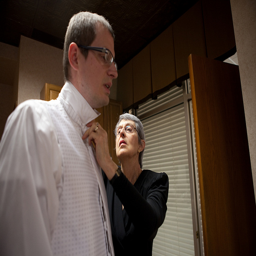
She is helping him get ready for a formal dinner.
a person getting another persons measurements for closthes
A woman adjusts the tie of a man in formal attire.
A woman is adjusting the tie for a customer.
A woman assists a man with tieing his tie